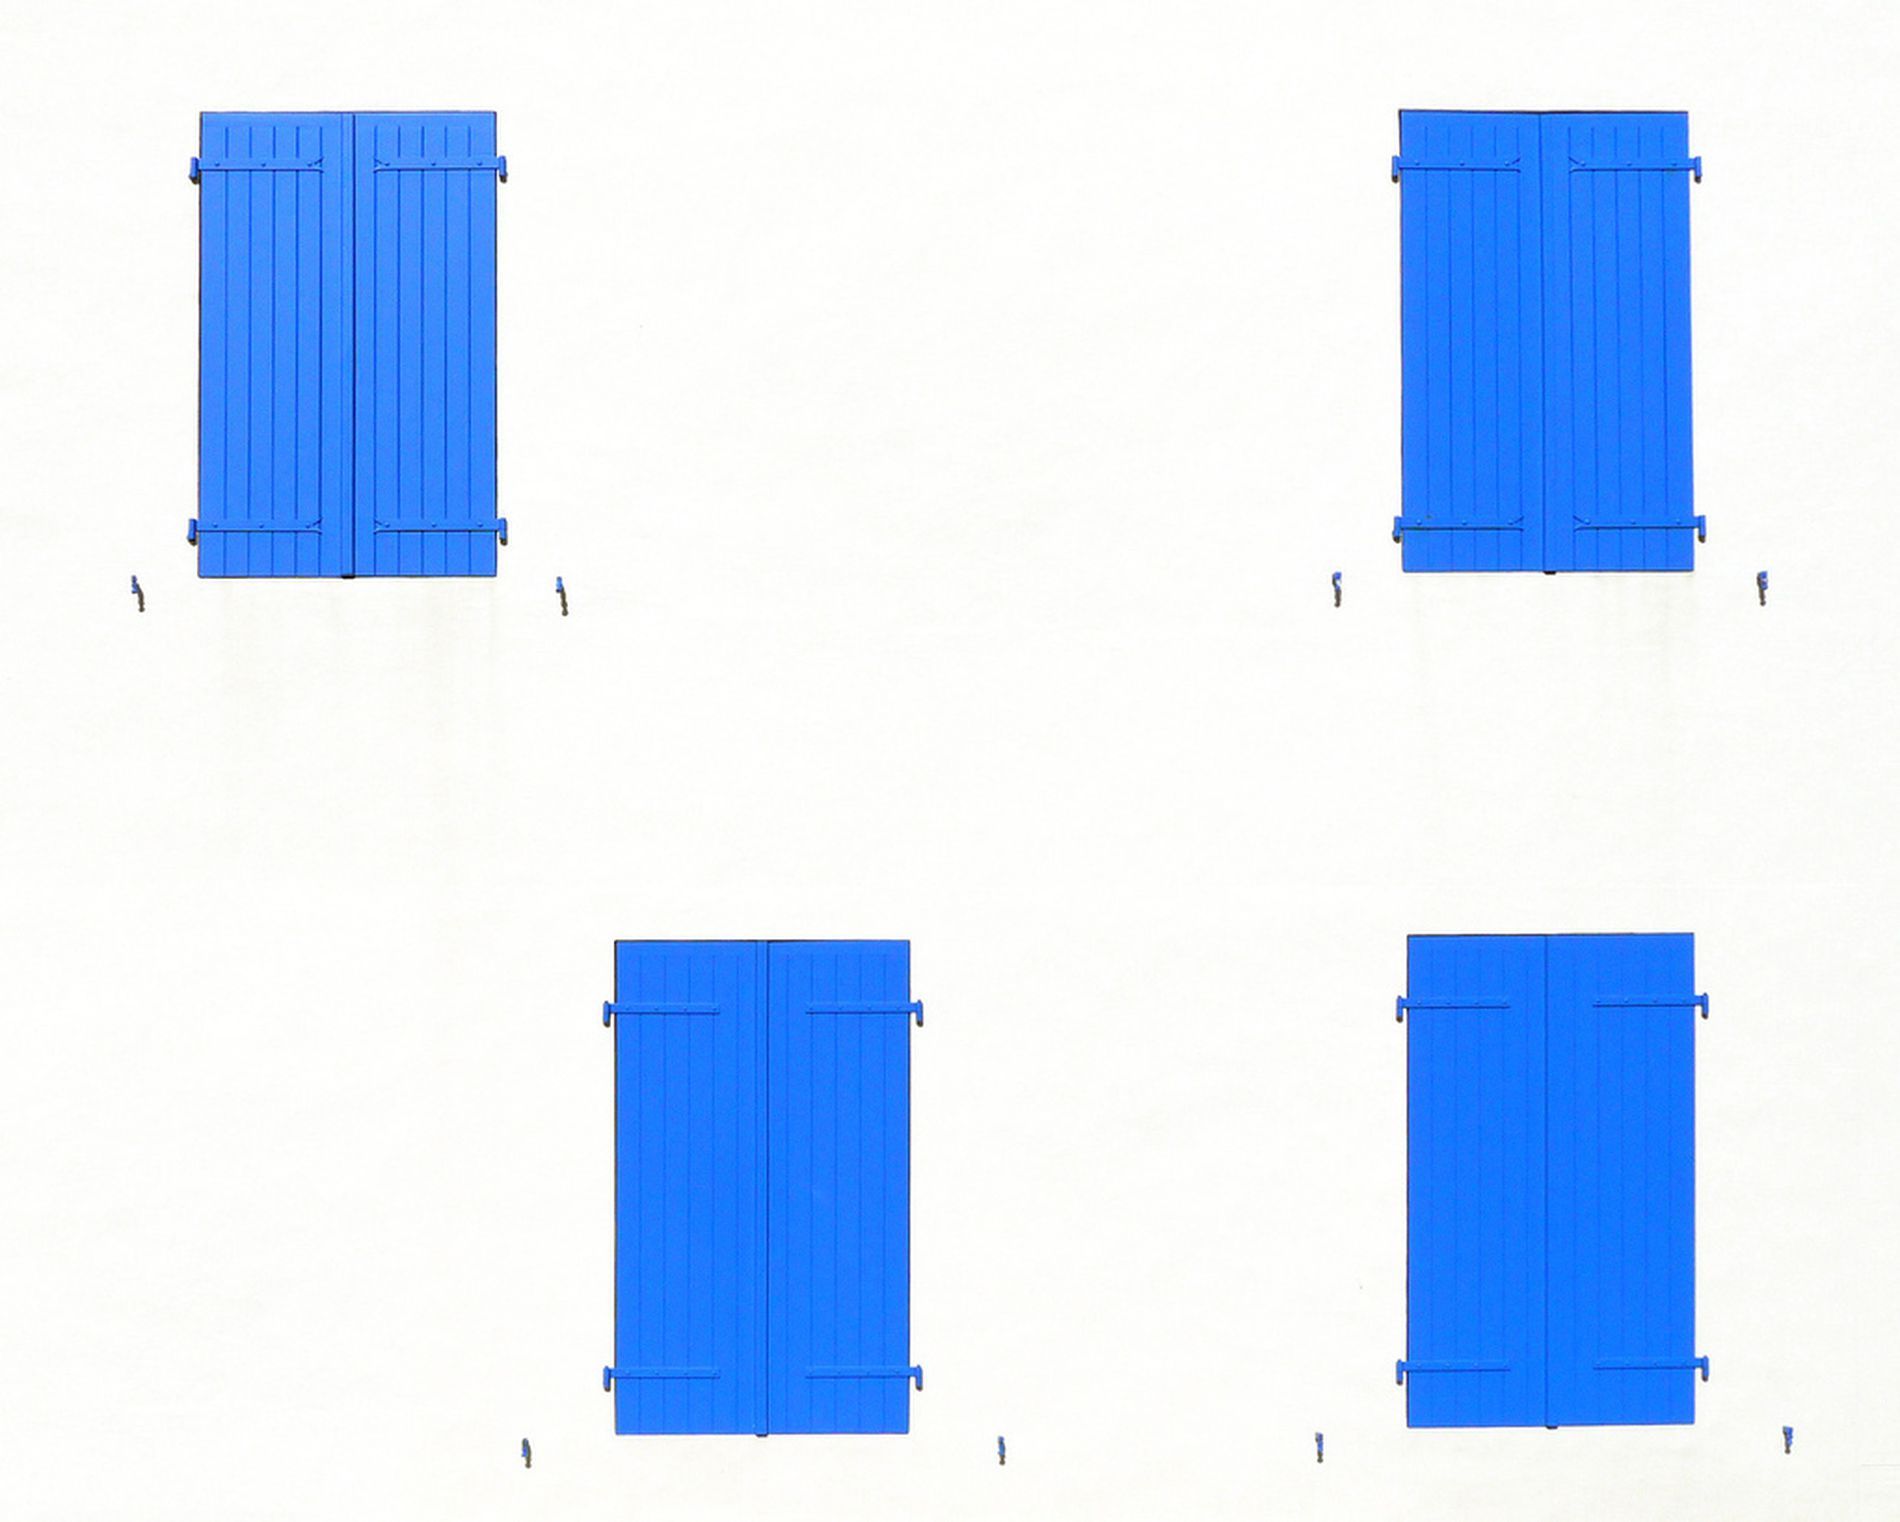
Closed Blue Shutters
A white wall features six closed wooden windows with blue shutters symmetrically arranged reflecting architectural simplicity and visual calm through clean lines and vibrant color contrast
Captured from a straight on angle, the image emphasizes symmetry and visual harmony the minimalist photographic style uses a limited color palette crisp white and vivid blue creating a serene modern aesthetic that evokes clarity and structured calm
Labels: Door, Window, Home Decor, Curtain, Shutter, Shipping Container, White wall, wall hooks, Wall hook
Camera: Panasonic DMC-GX1
Aperture: F11
Exposure: 1/1300 sec
ISO: 160
Focal length: 14.0 mm